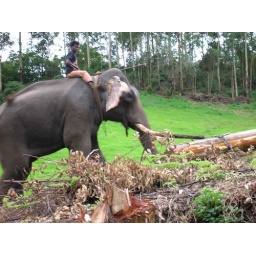
trees felled for the paper factory dragged away by elephants